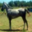
Label: horse